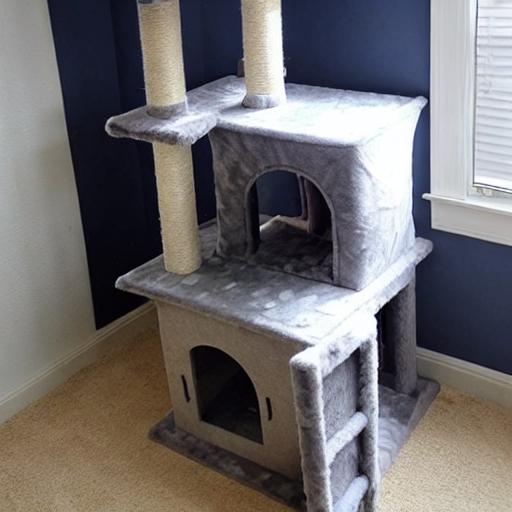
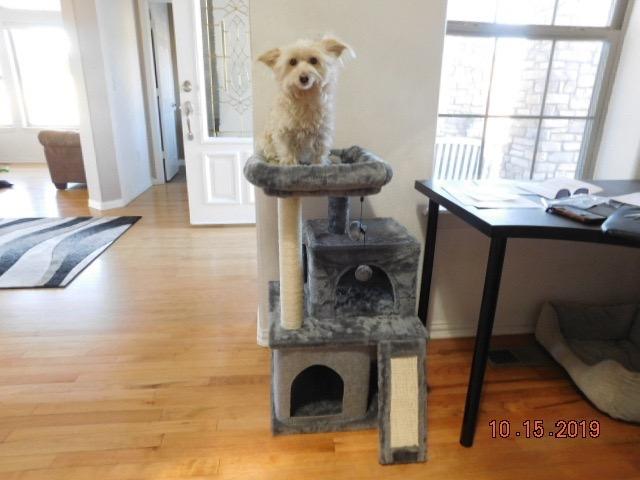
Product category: items_cat tree
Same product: no